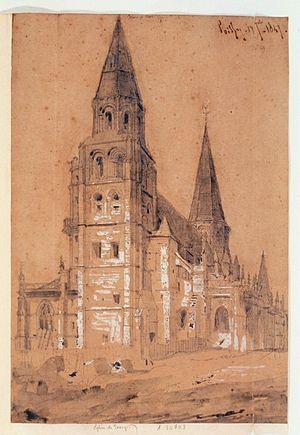
Poissy est une commune française du département des Yvelines en région Île-de-France.